History of Latin America

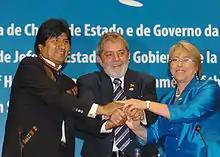
Left-leaning leaders of Bolivia, Brazil and Chile at the Union of South American Nations summit in 2008

Both urban and rural populations had serious grievances as a result of economic and global trends and voiced them in mass demonstrations. Some of the largest and most violent have been protests against cuts in urban services to the poor, such as the Caracazo in Venezuela and the Argentinazo in Argentina. In 2000, the Cochabamba Water War in Bolivia saw major protests against a World Bank-funded project that would have brought potable water to the city, but at a price that no residents could afford. The title of the Oscar nominated film "Even the Rain" alludes to the fact that Cochabamba residents could no longer legally collect rainwater; the film depicts the protest movement.